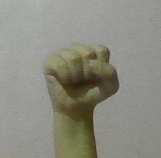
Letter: saad